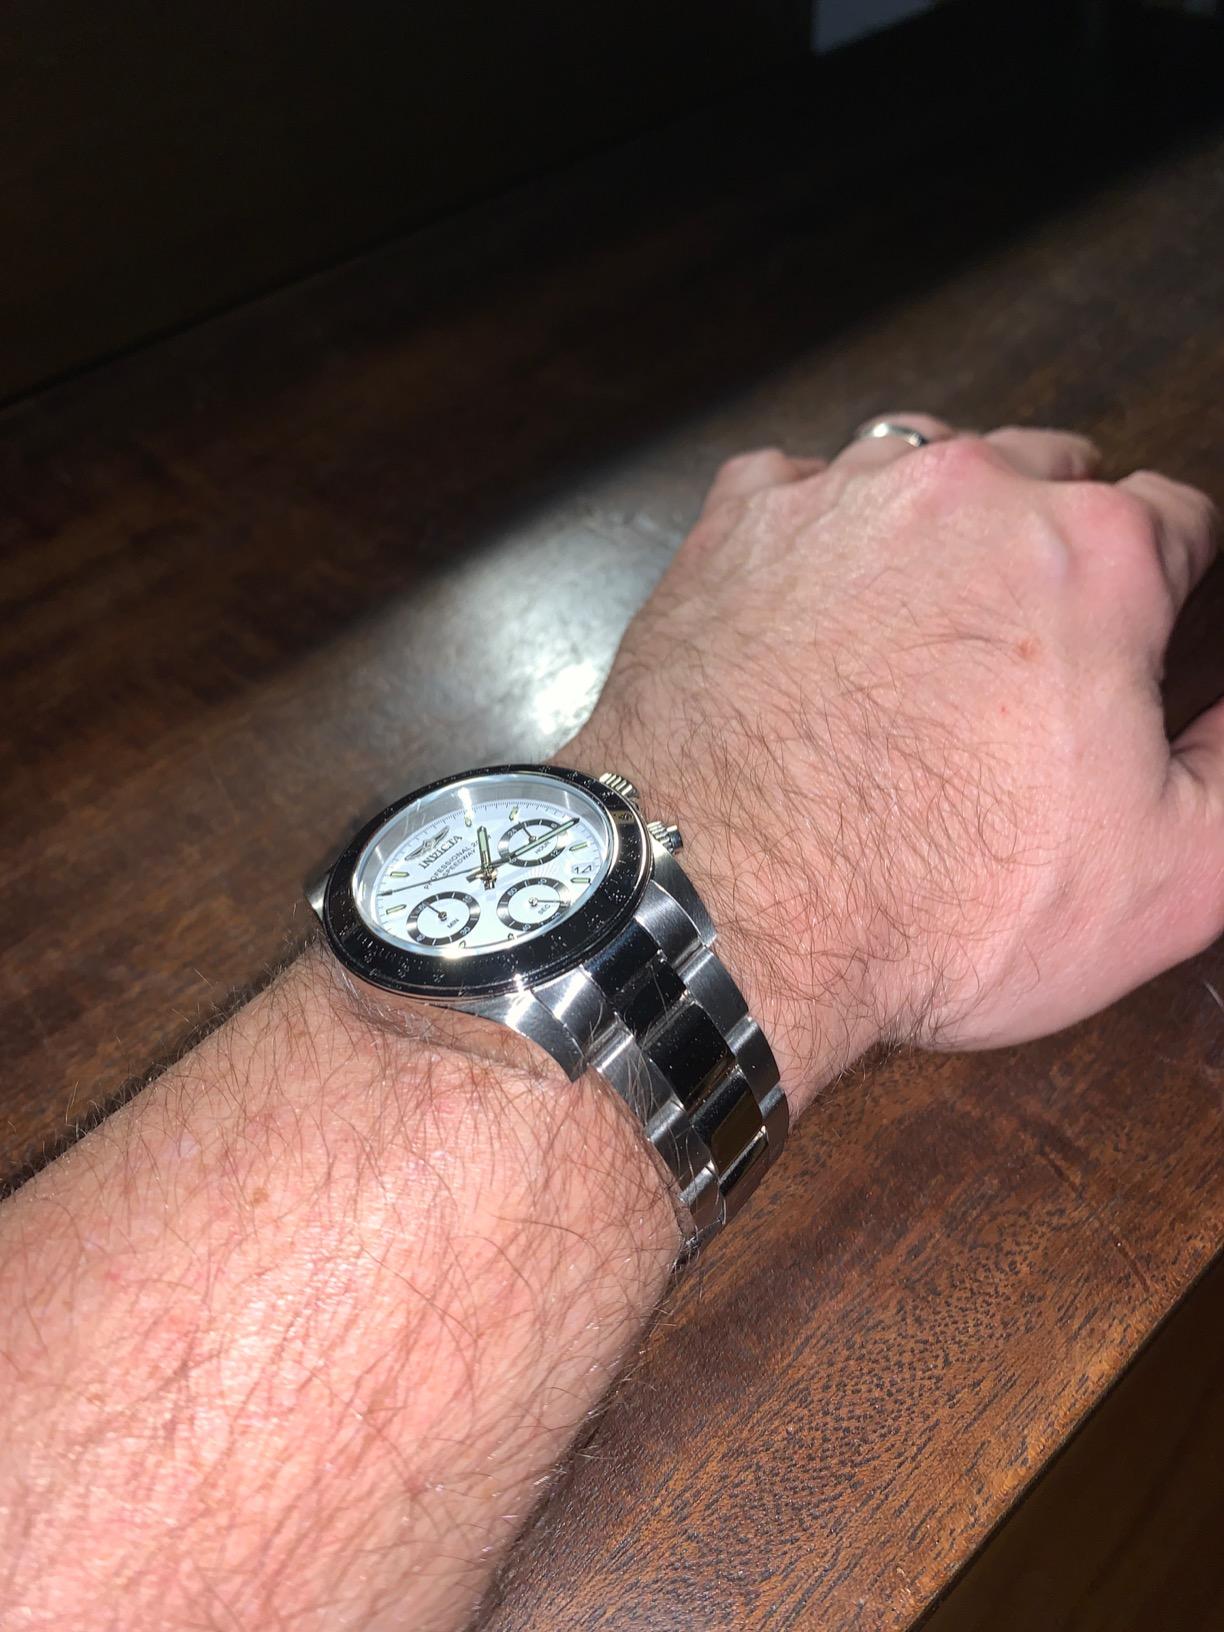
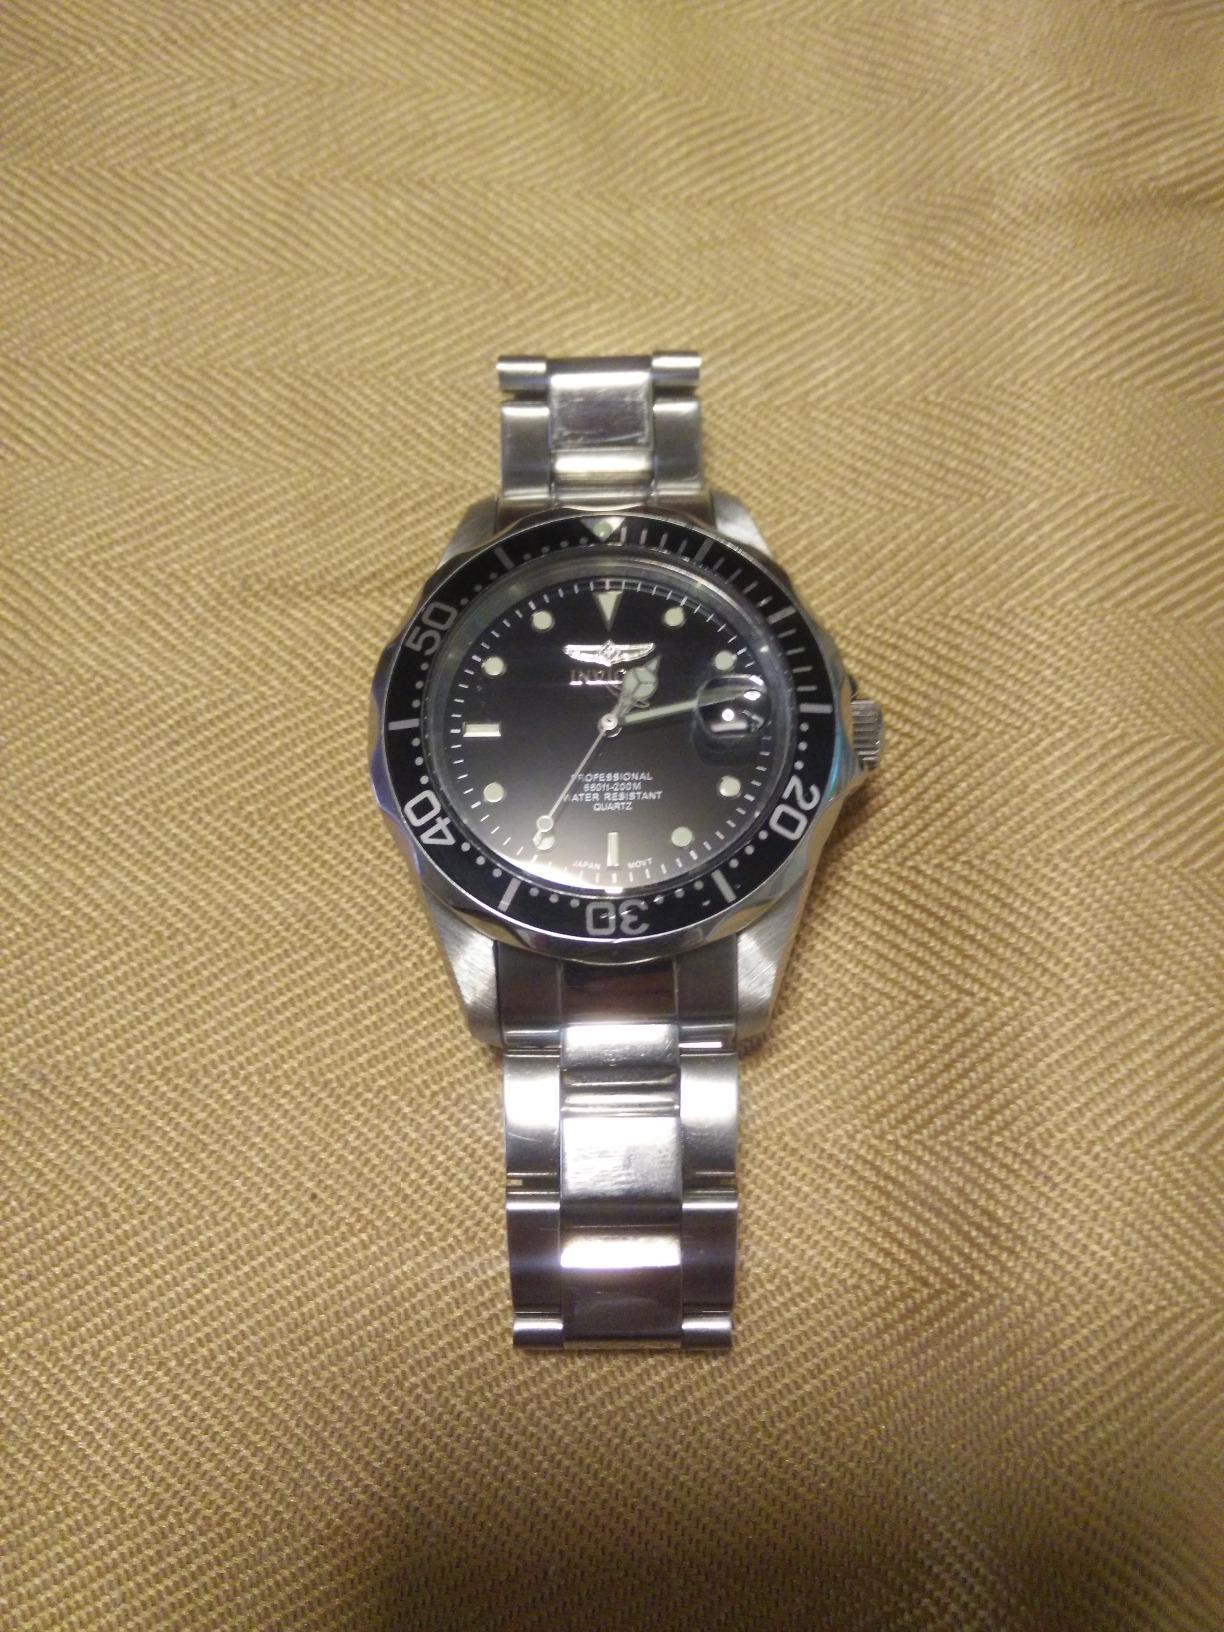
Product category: accessories_watch
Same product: no